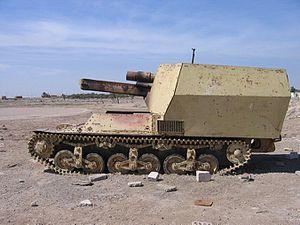
15 cm sFH.13/1/ (Sf) auf Geschutzwagen Lorraine prise en 2003 en Irak a Bassorah.
La Lorraine 37L, ou selon sa désignation officielle au sein de l'armée française Tracteur de ravitaillement pour chars 1937 L, est une chenillette développée par Lorraine-Dietrich pendant l'Entre-deux-guerres, juste avant le déclenchement de la Seconde Guerre mondiale. Elle répond à une commande de l'armée française lancée en avril 1936 pour un véhicule de transport de carburant et de munitions complètement blindé, destiné à ravitailler les unités de chars sur la ligne de front.